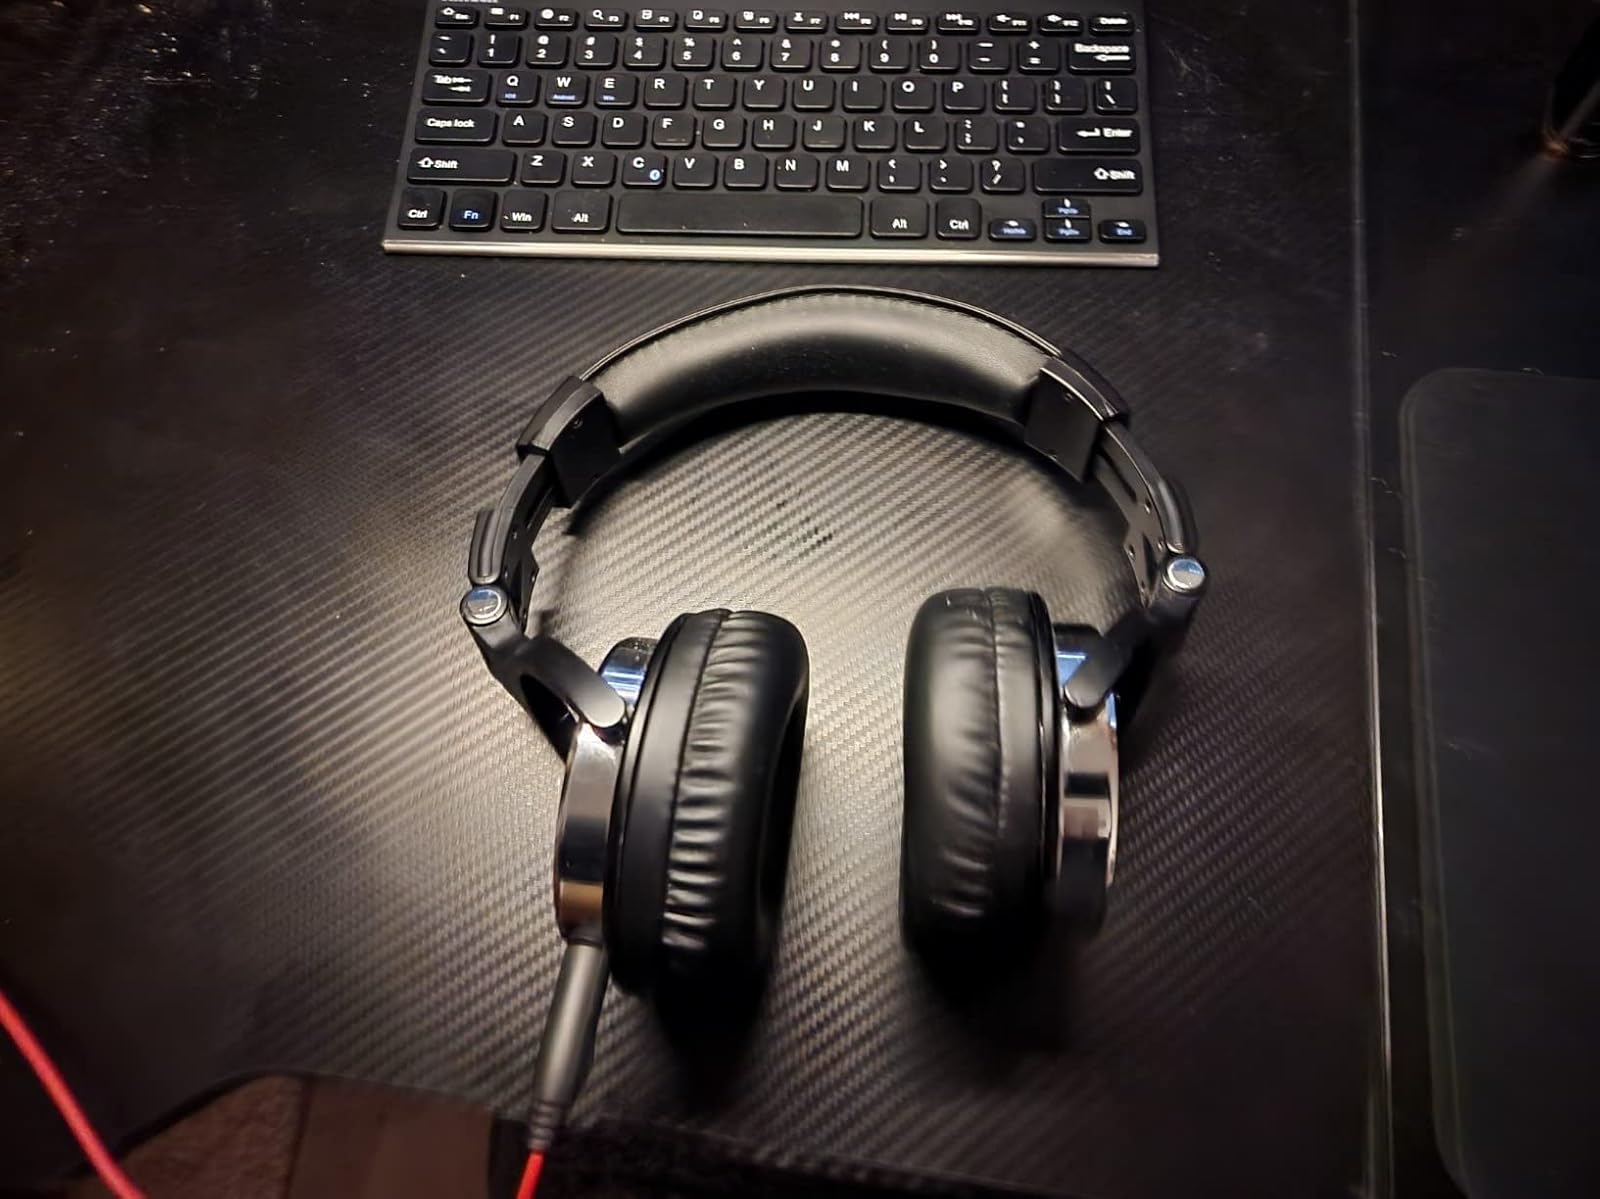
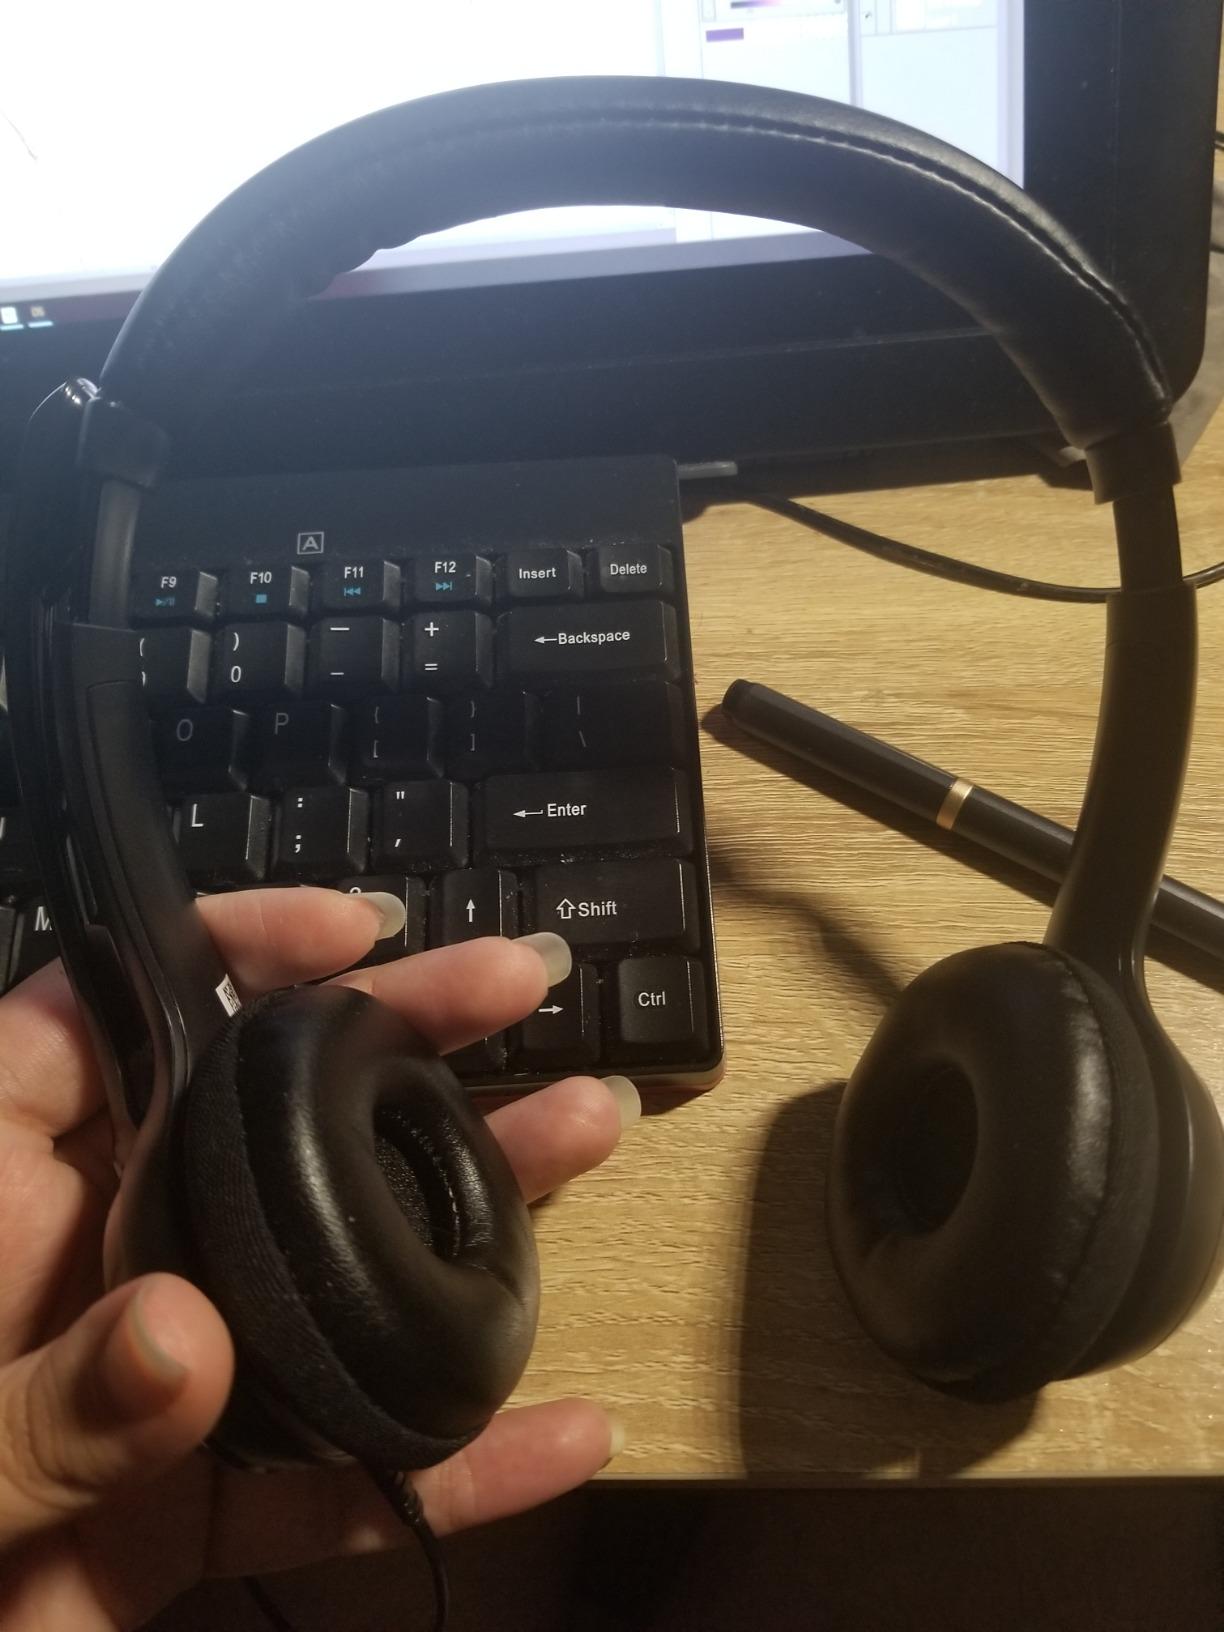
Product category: headphones
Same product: no